Yorkshire Terrier

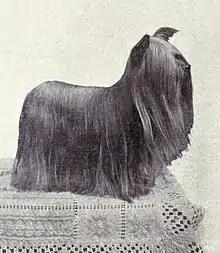
A Yorkshire Terrier from 1915

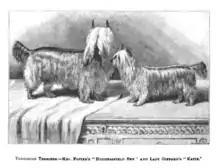
Two Yorkshire Terriers—Mrs. Foster's "Huddersfield Ben" and Lady Giffard's "Katie"

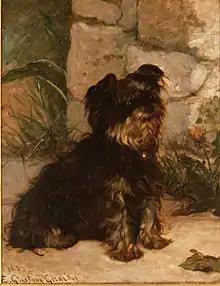
A painting from the 19th century depicting a Yorkshire-like terrier by Ernest Gustave Girardot

The Yorkshire Terrier originated in Yorkshire. In the mid-nineteenth century, workers from Scotland came to Yorkshire in search of work and brought with them several varieties of terrier dogs. Breeding of the Yorkshire terrier was "principally accomplished by the people – mostly operatives in cotton and woollen mills – in the counties of Yorkshire and Lancashire." In the 1800s, miners wanting to develop a ratting terrier, bred Black-and-Tan Terriers with the Paisley and Clydesdale Terriers.